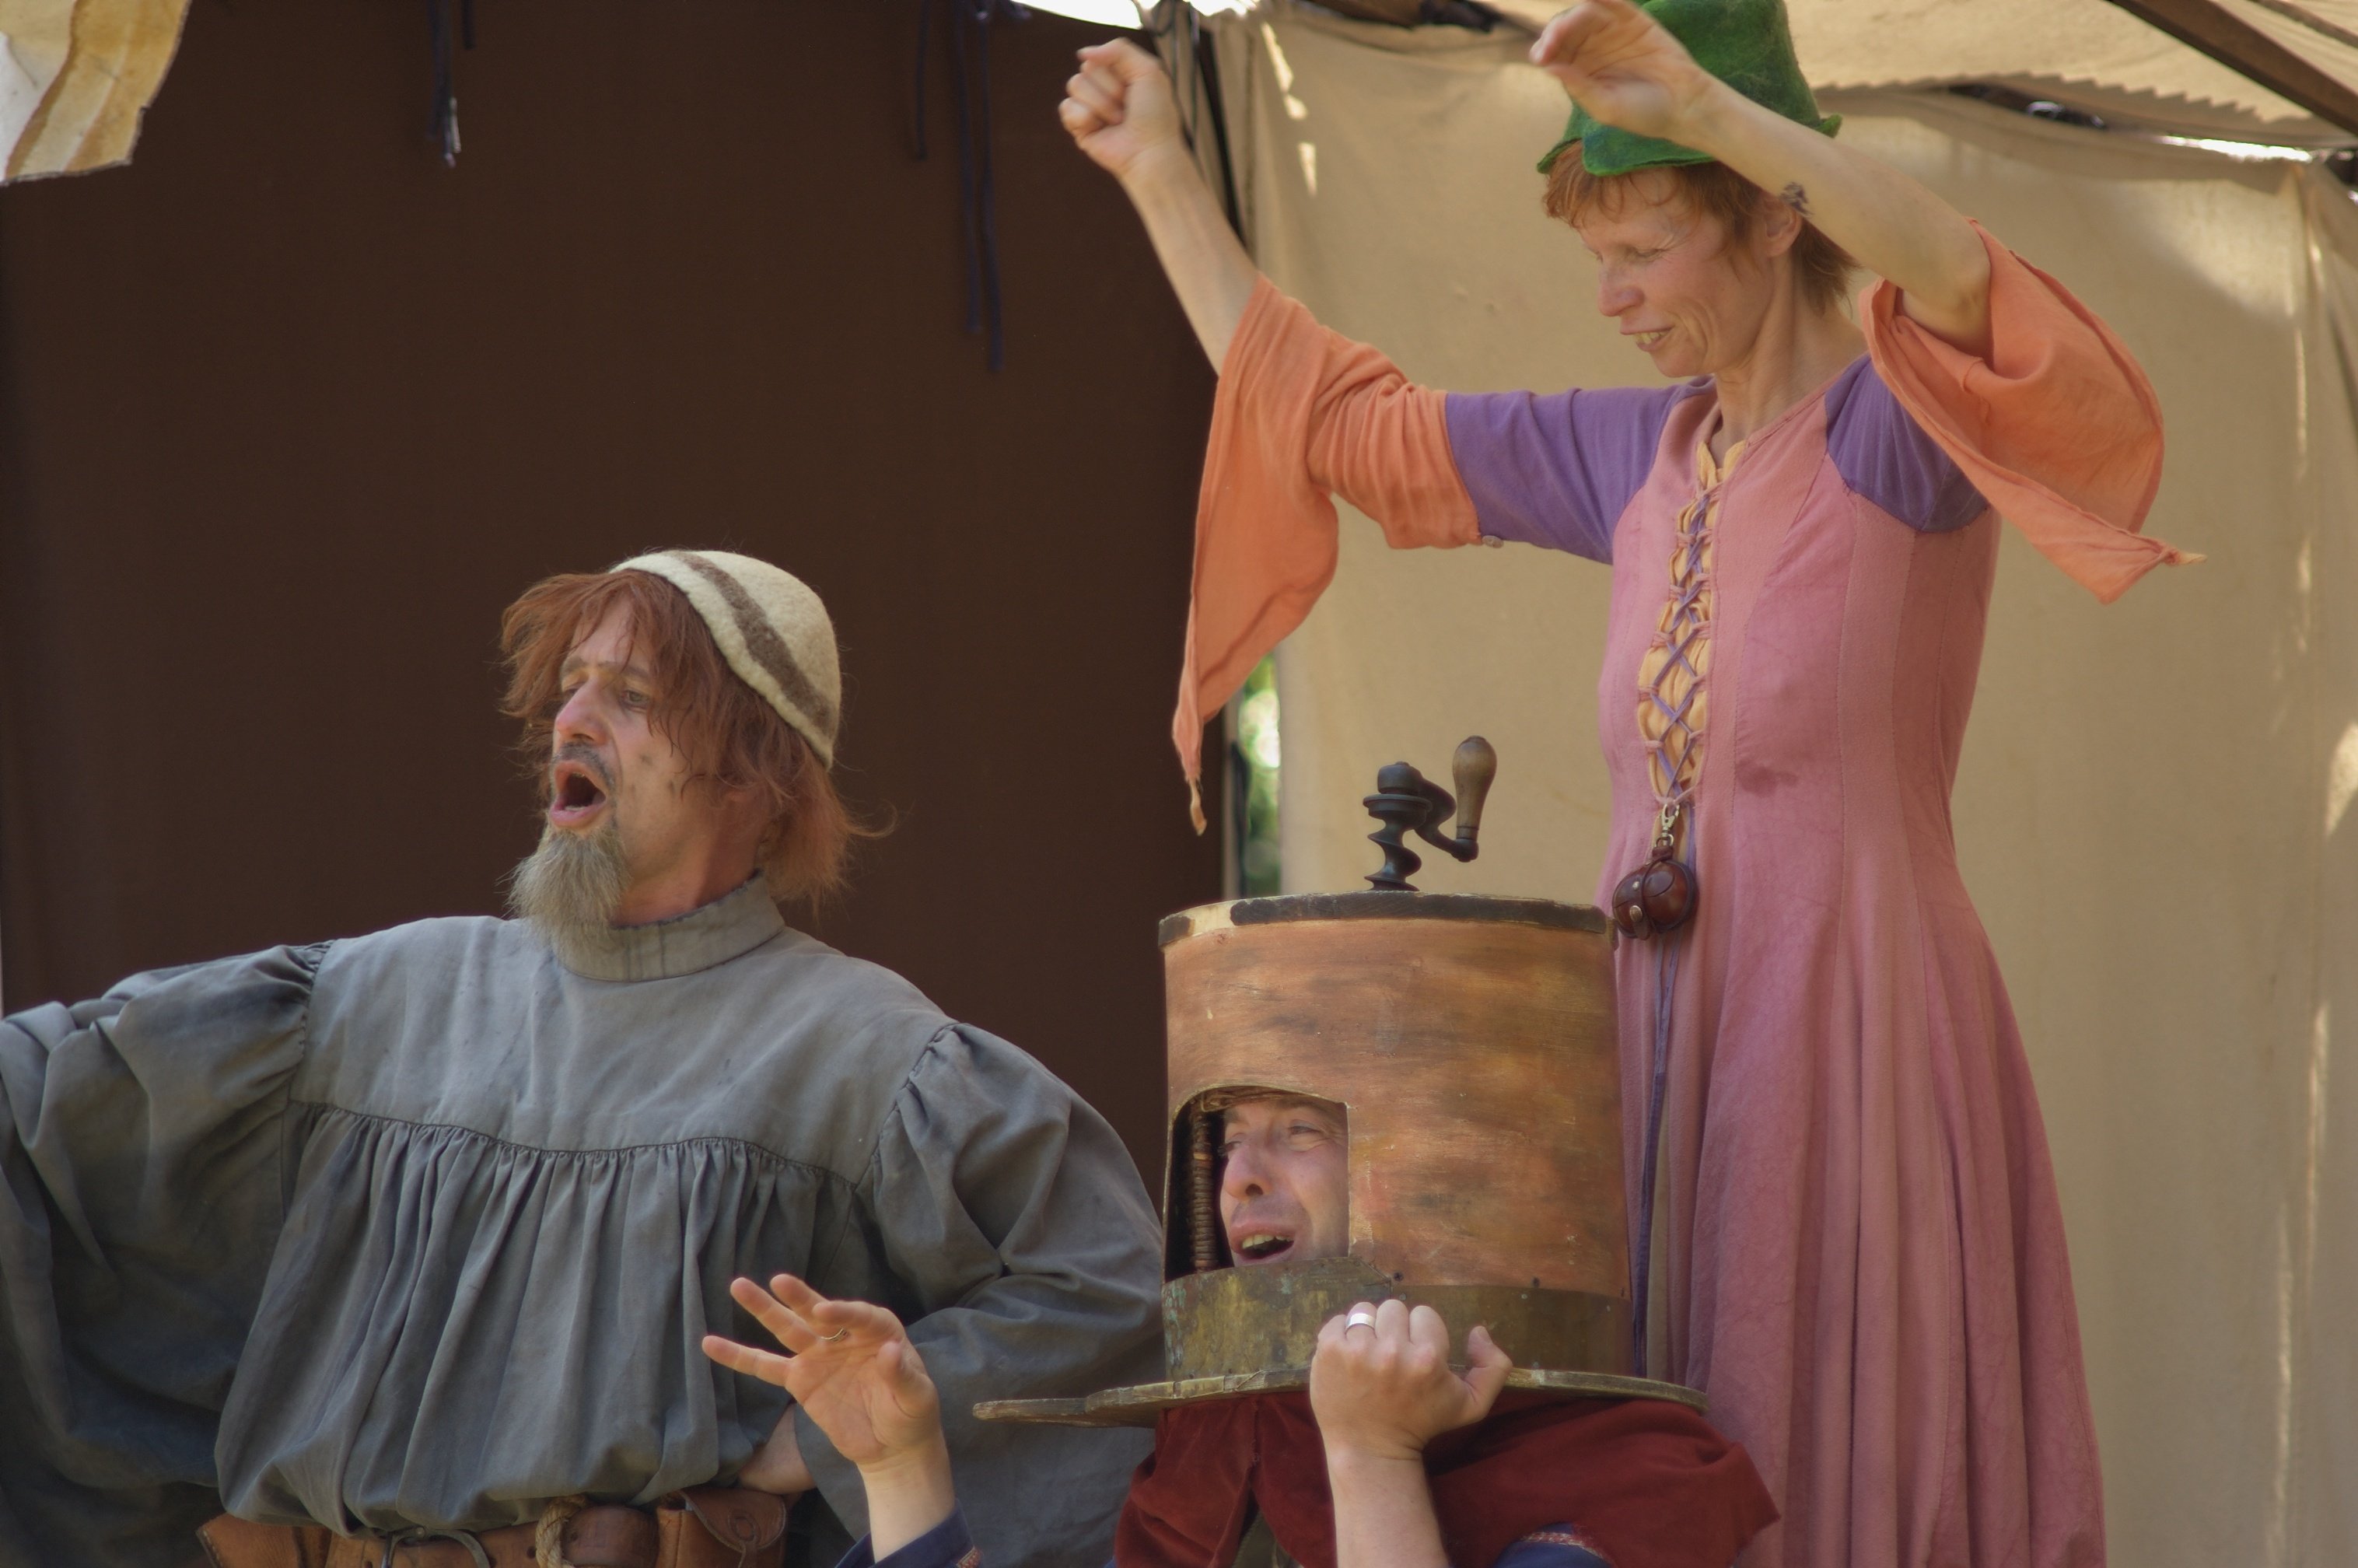
performance art, rawtherapee, germany, deutschland, pentax, 135mm, brandenburg, lenstagged, steffenzahn, k100d, justpentax, iamflickr, smcpentaxm135135mm, pentaxm135mm, smcpm135mmf35, bernau, hussiten, hussitenfest, hussitenfestspiele